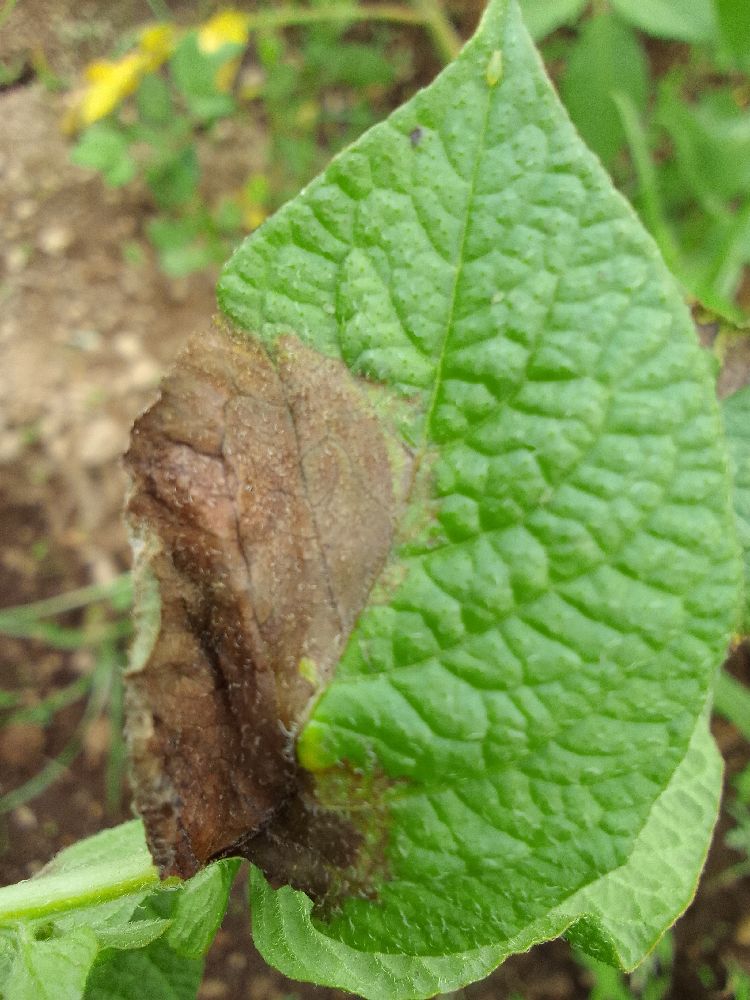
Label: Late blight